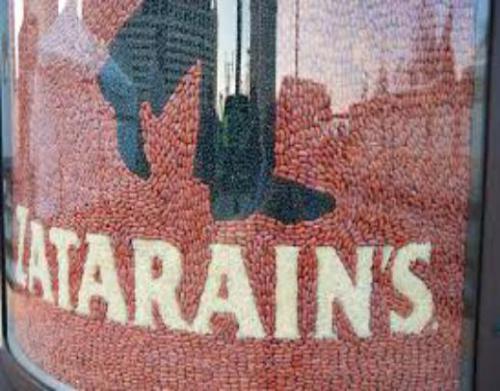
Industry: Food